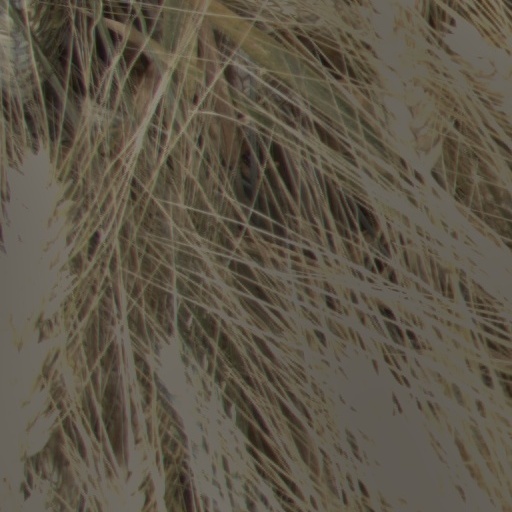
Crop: wheat